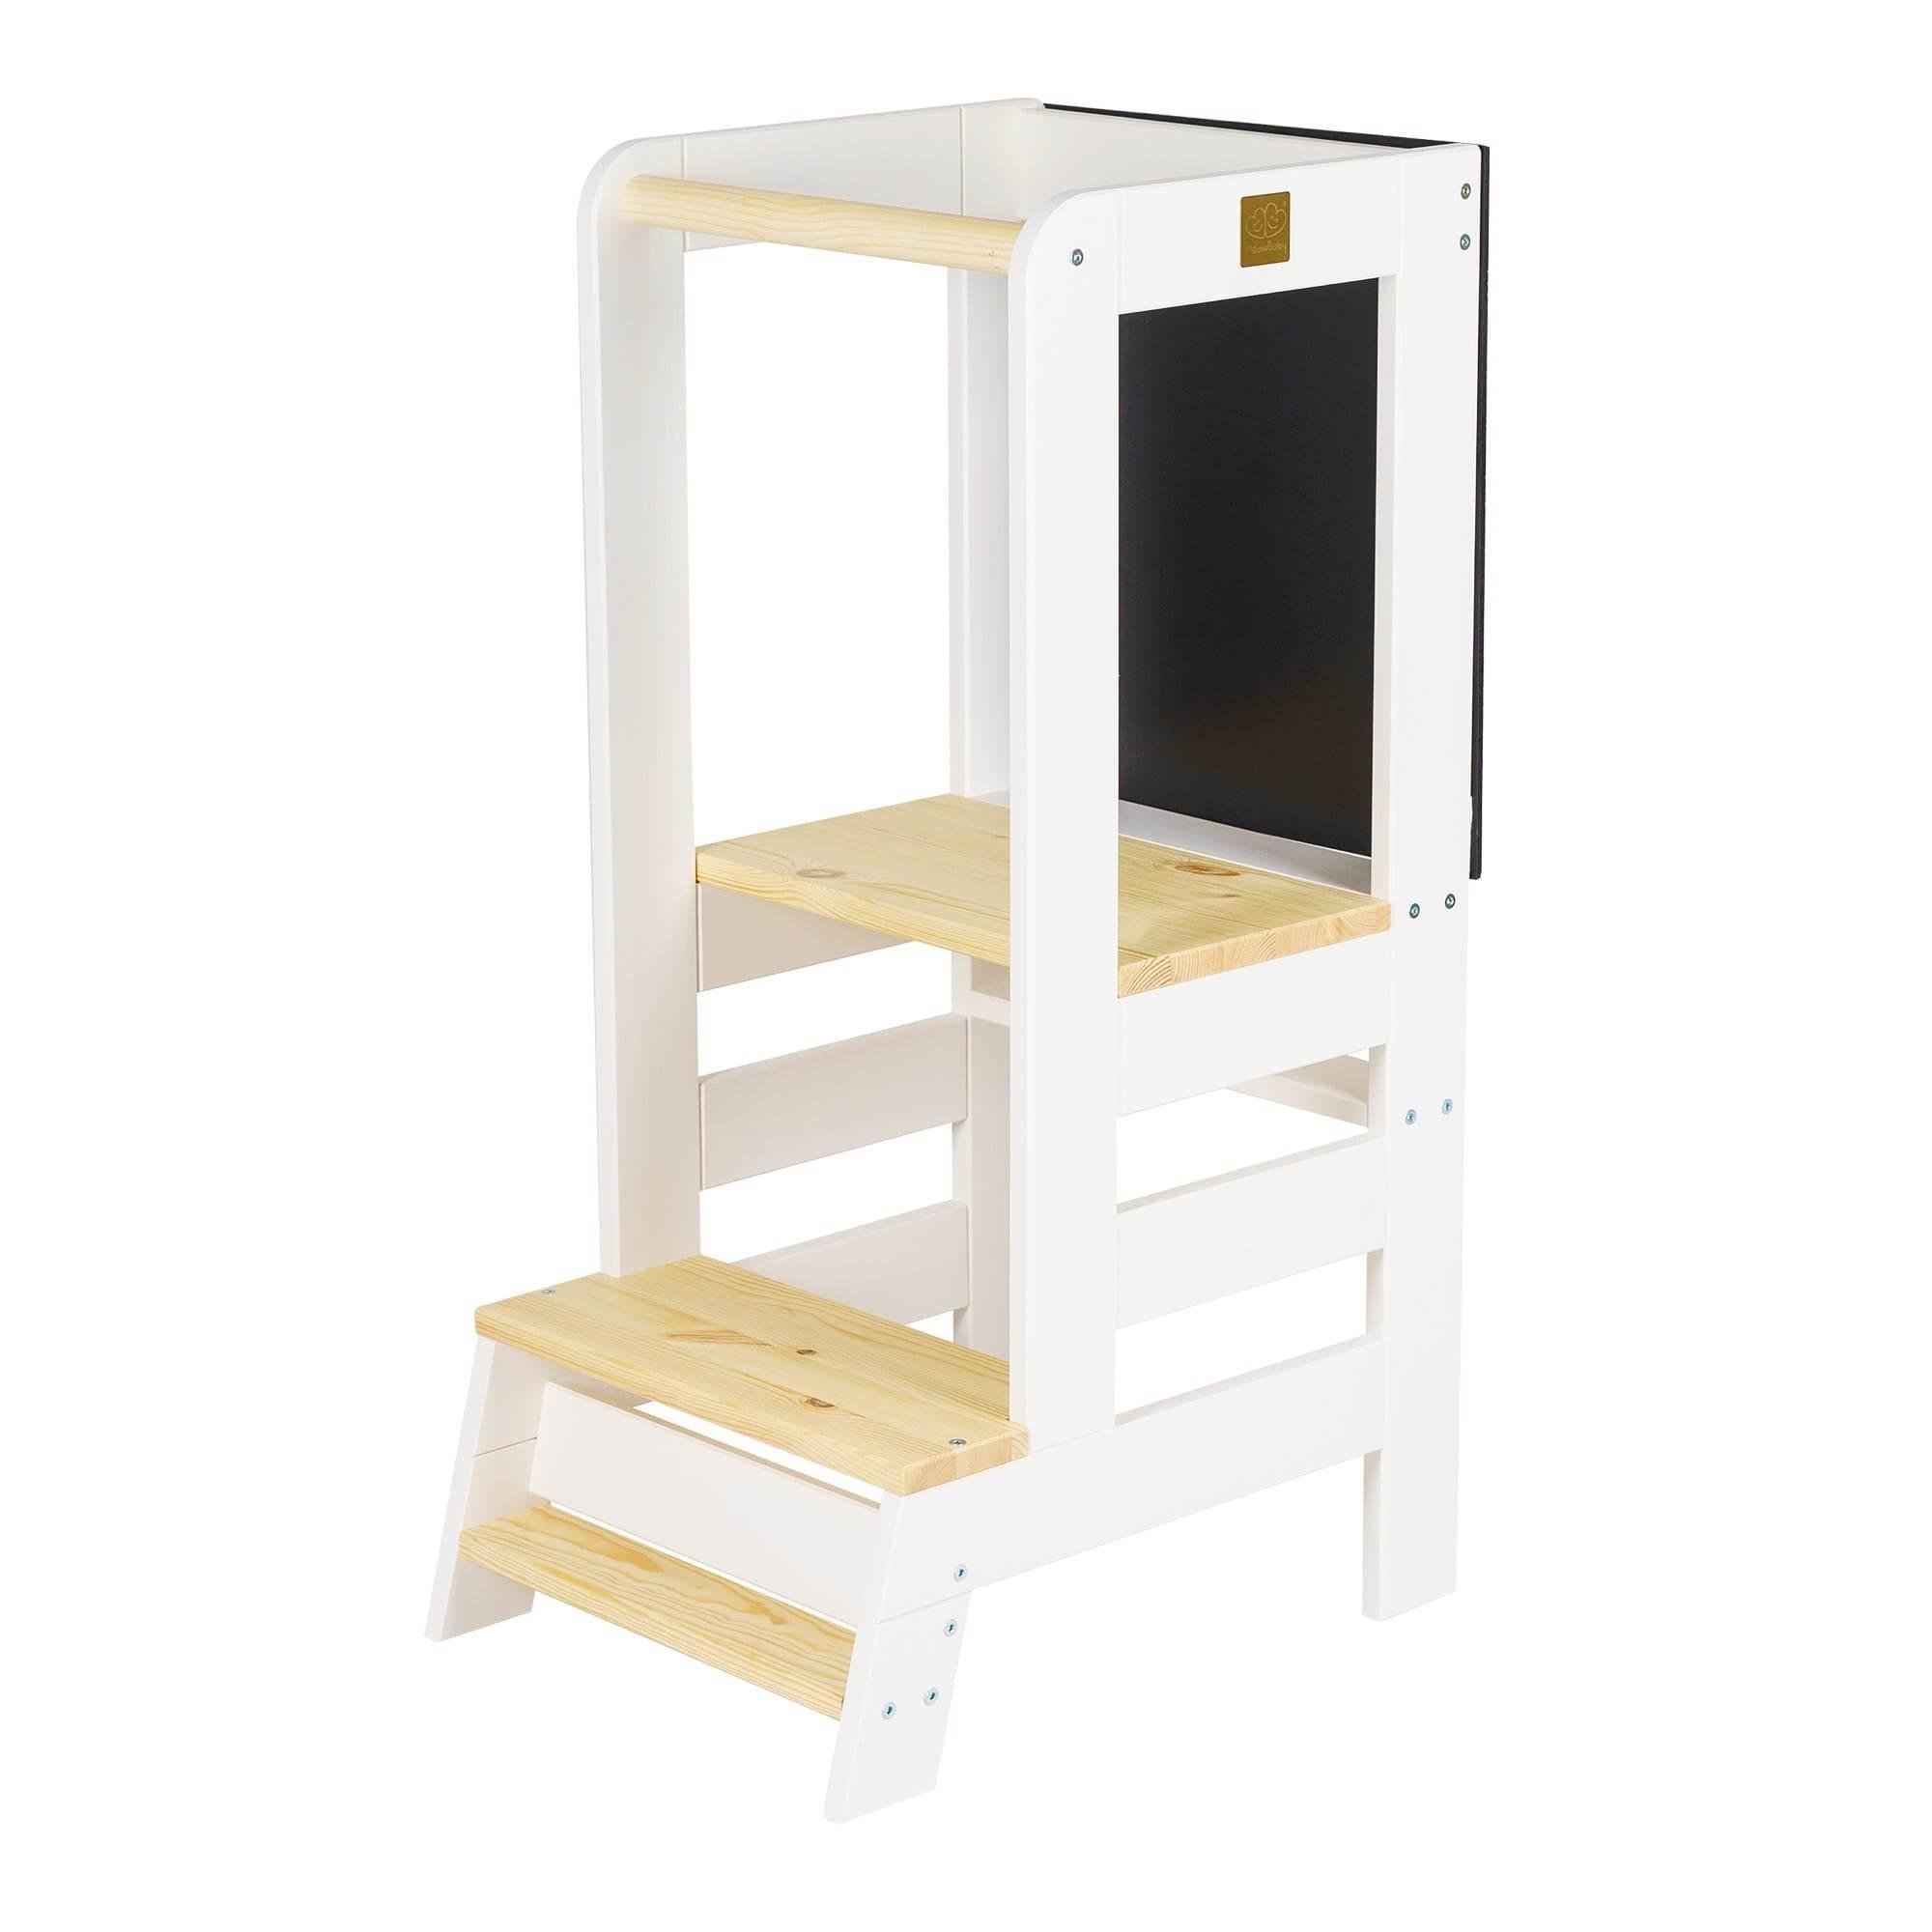
MeowBaby Wooden Kitchen Helper for Children with Board – Adjustable Height, Safe and Stable Kitchen Platform Made in Europe
MeowBaby® Kitchen Helper is a platform that allows the child to participate in activities related to the preparation of meals. Usually, children have limited access to a kitchen counter, sink or table. With a kitchen platform, the child does not only observe the next stages of preparing dishes but also takes an active part in preparing dishes, covering the table or dishwashing. The design of the kitchen helper is stable and allows you to adjust the height of the platform and adapt it to the size of child safety, which has a direct impact on the safety of the child and allows them to go up and down without any help. MeowBaby kitchen helper is a combination of safe assembly technology, stable construction and a lightness of form with an unconventional yet minimalistic design. Information: Material: pine wood Total height: 90 cm Width: 39 cm Adjustable height of the platform with 3 variants (20 – 33 – 46 cm counted from the floor) Adjusting its height doesn’t require the use of any equipment or strength – just move the platform to the selected bar Made in Poland
Brand: MeowBaby
Category: Furniture > Baby & Toddler Furniture > Baby & Toddler Furniture Sets